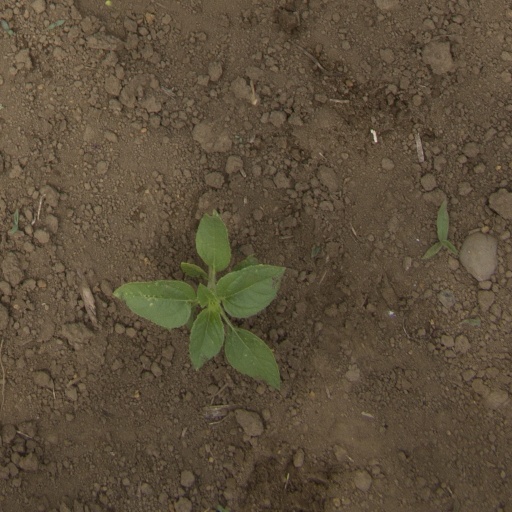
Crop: Jerusalem artichoke